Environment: real
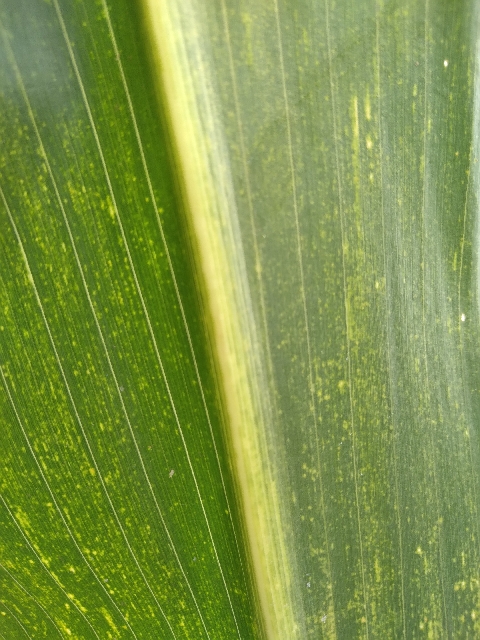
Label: lethal_necrosis